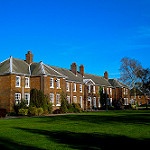
Scene: Outdoor